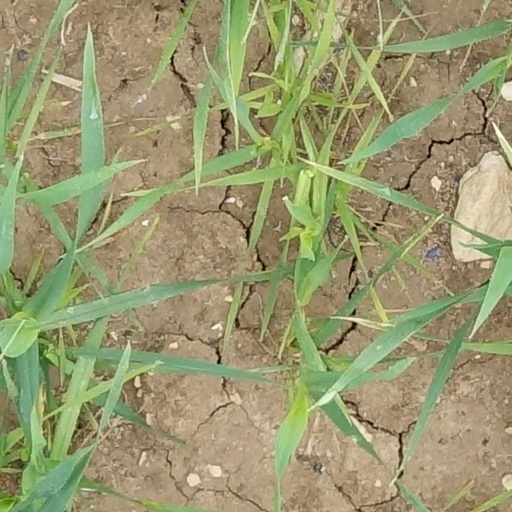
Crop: wheat